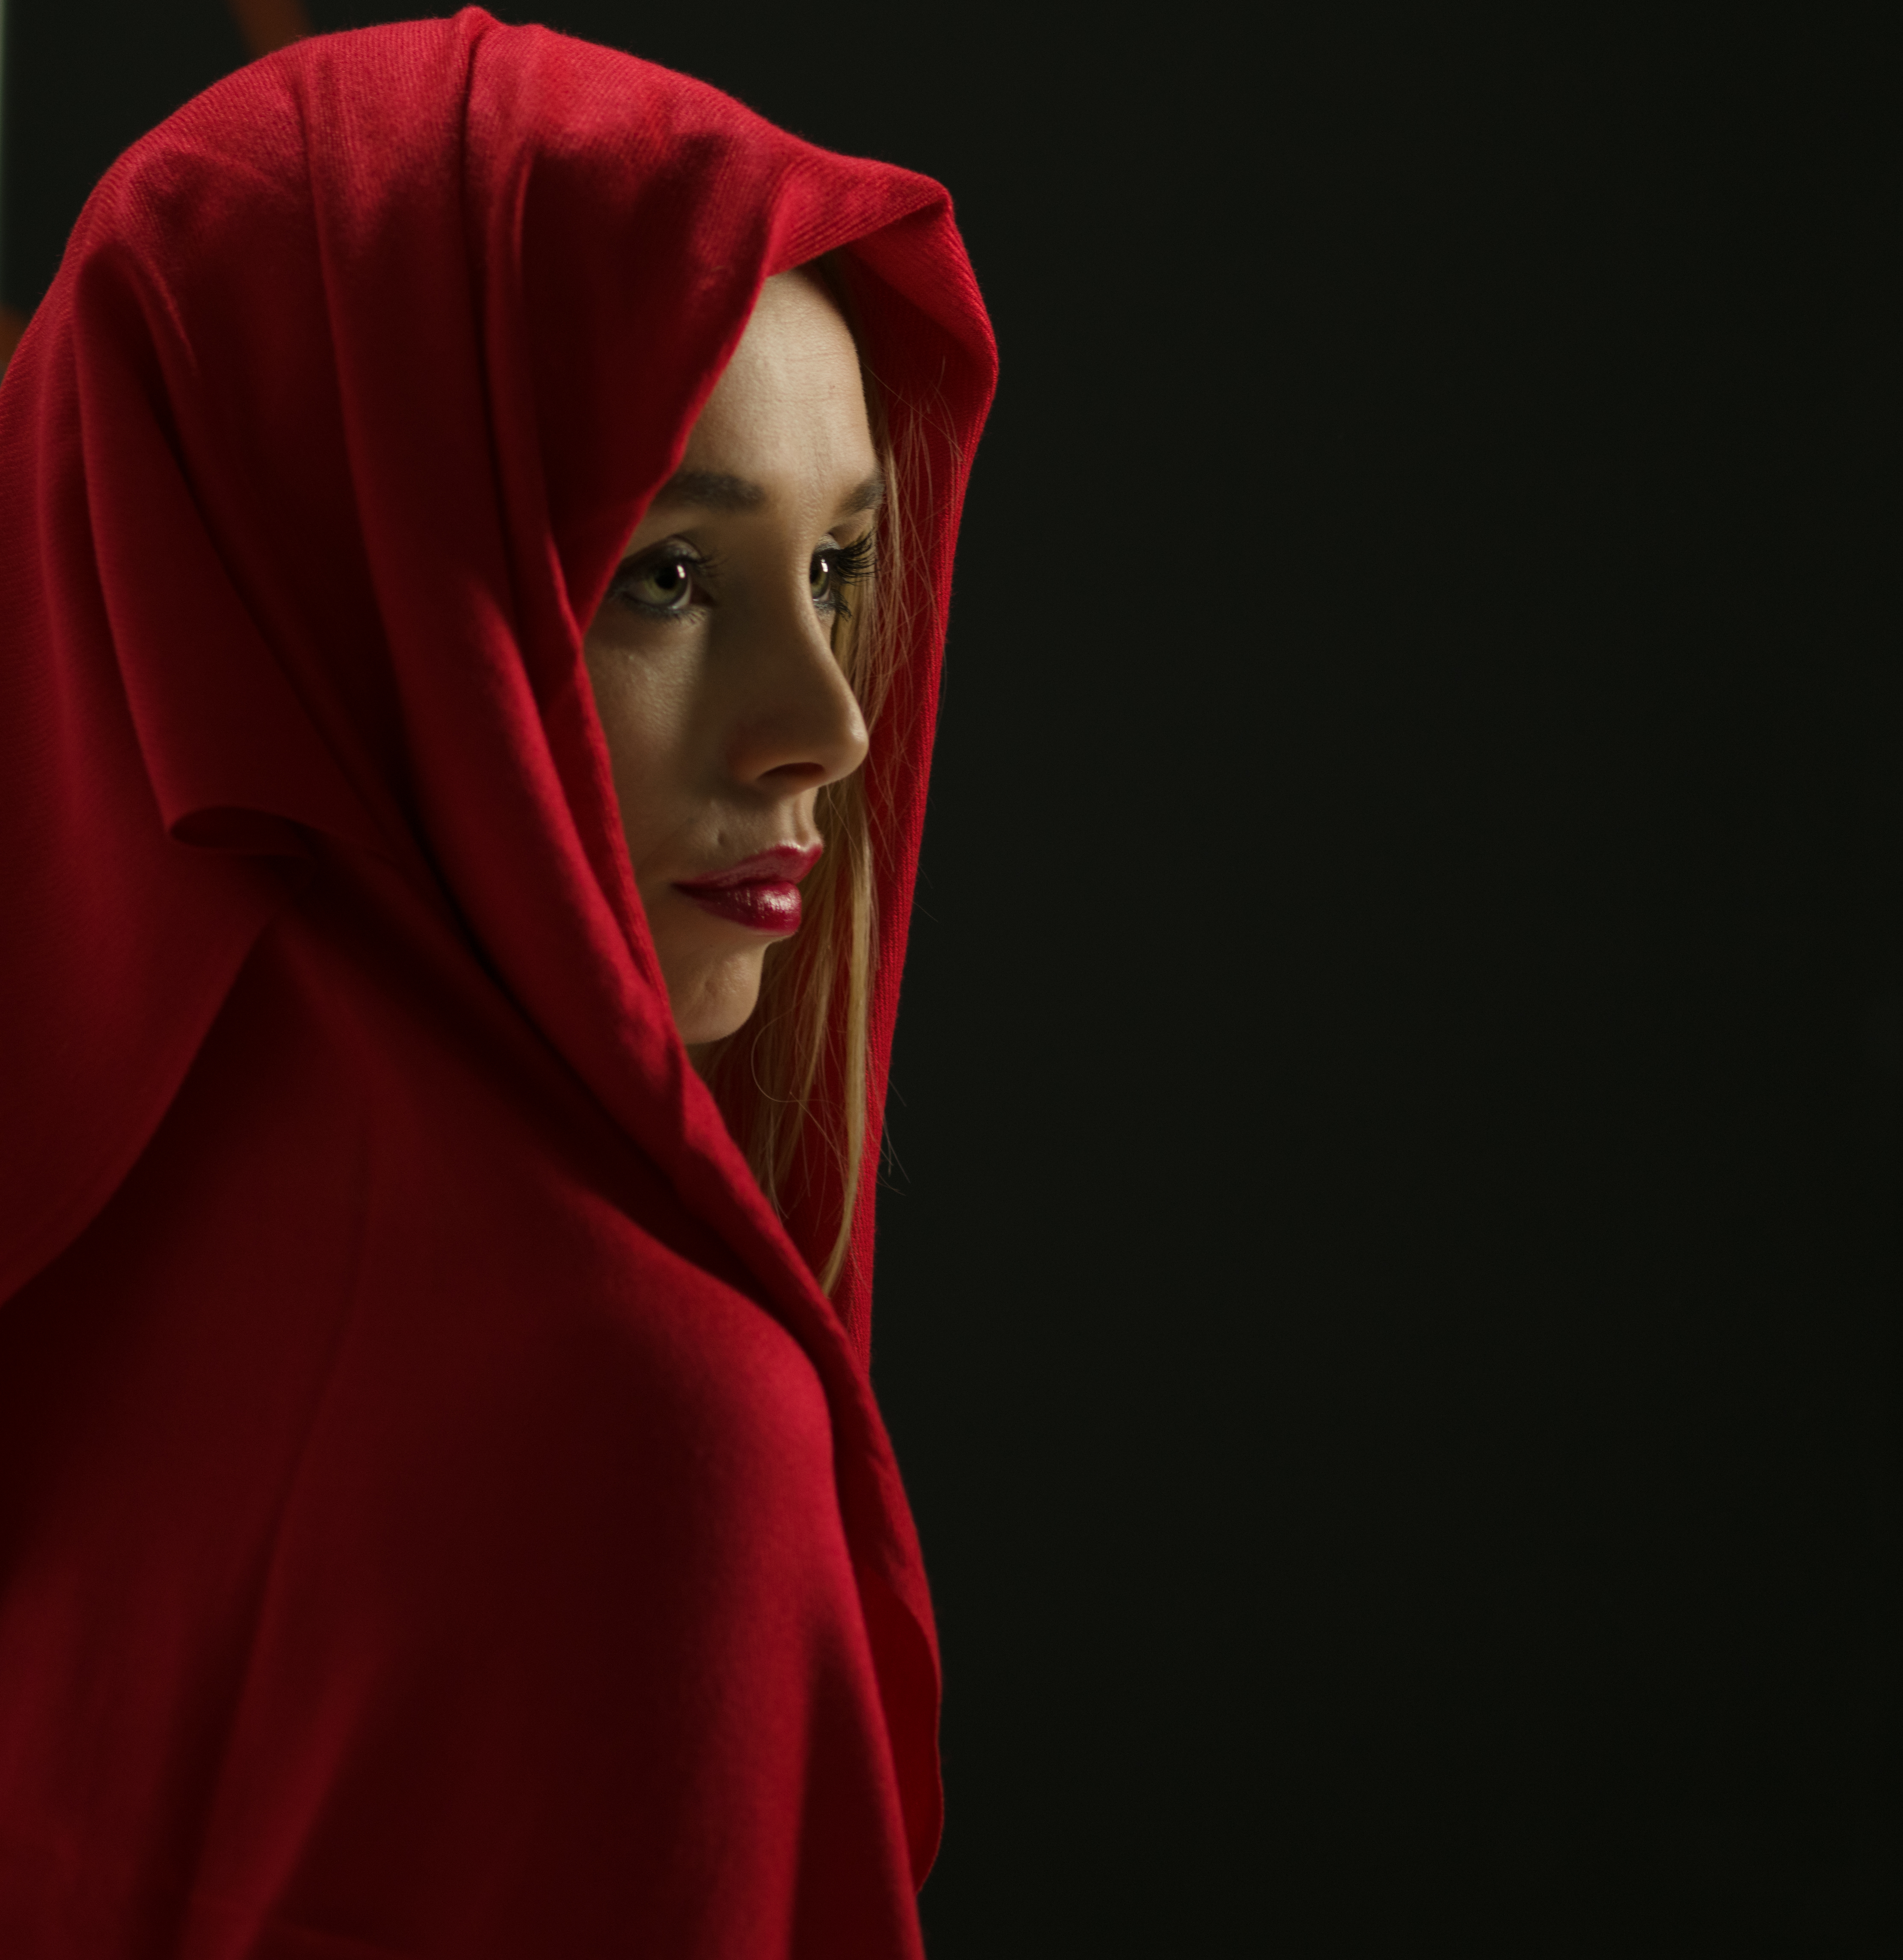
woman, portrait, red, darkness, clothing, blond, pentax645z, vividstriking